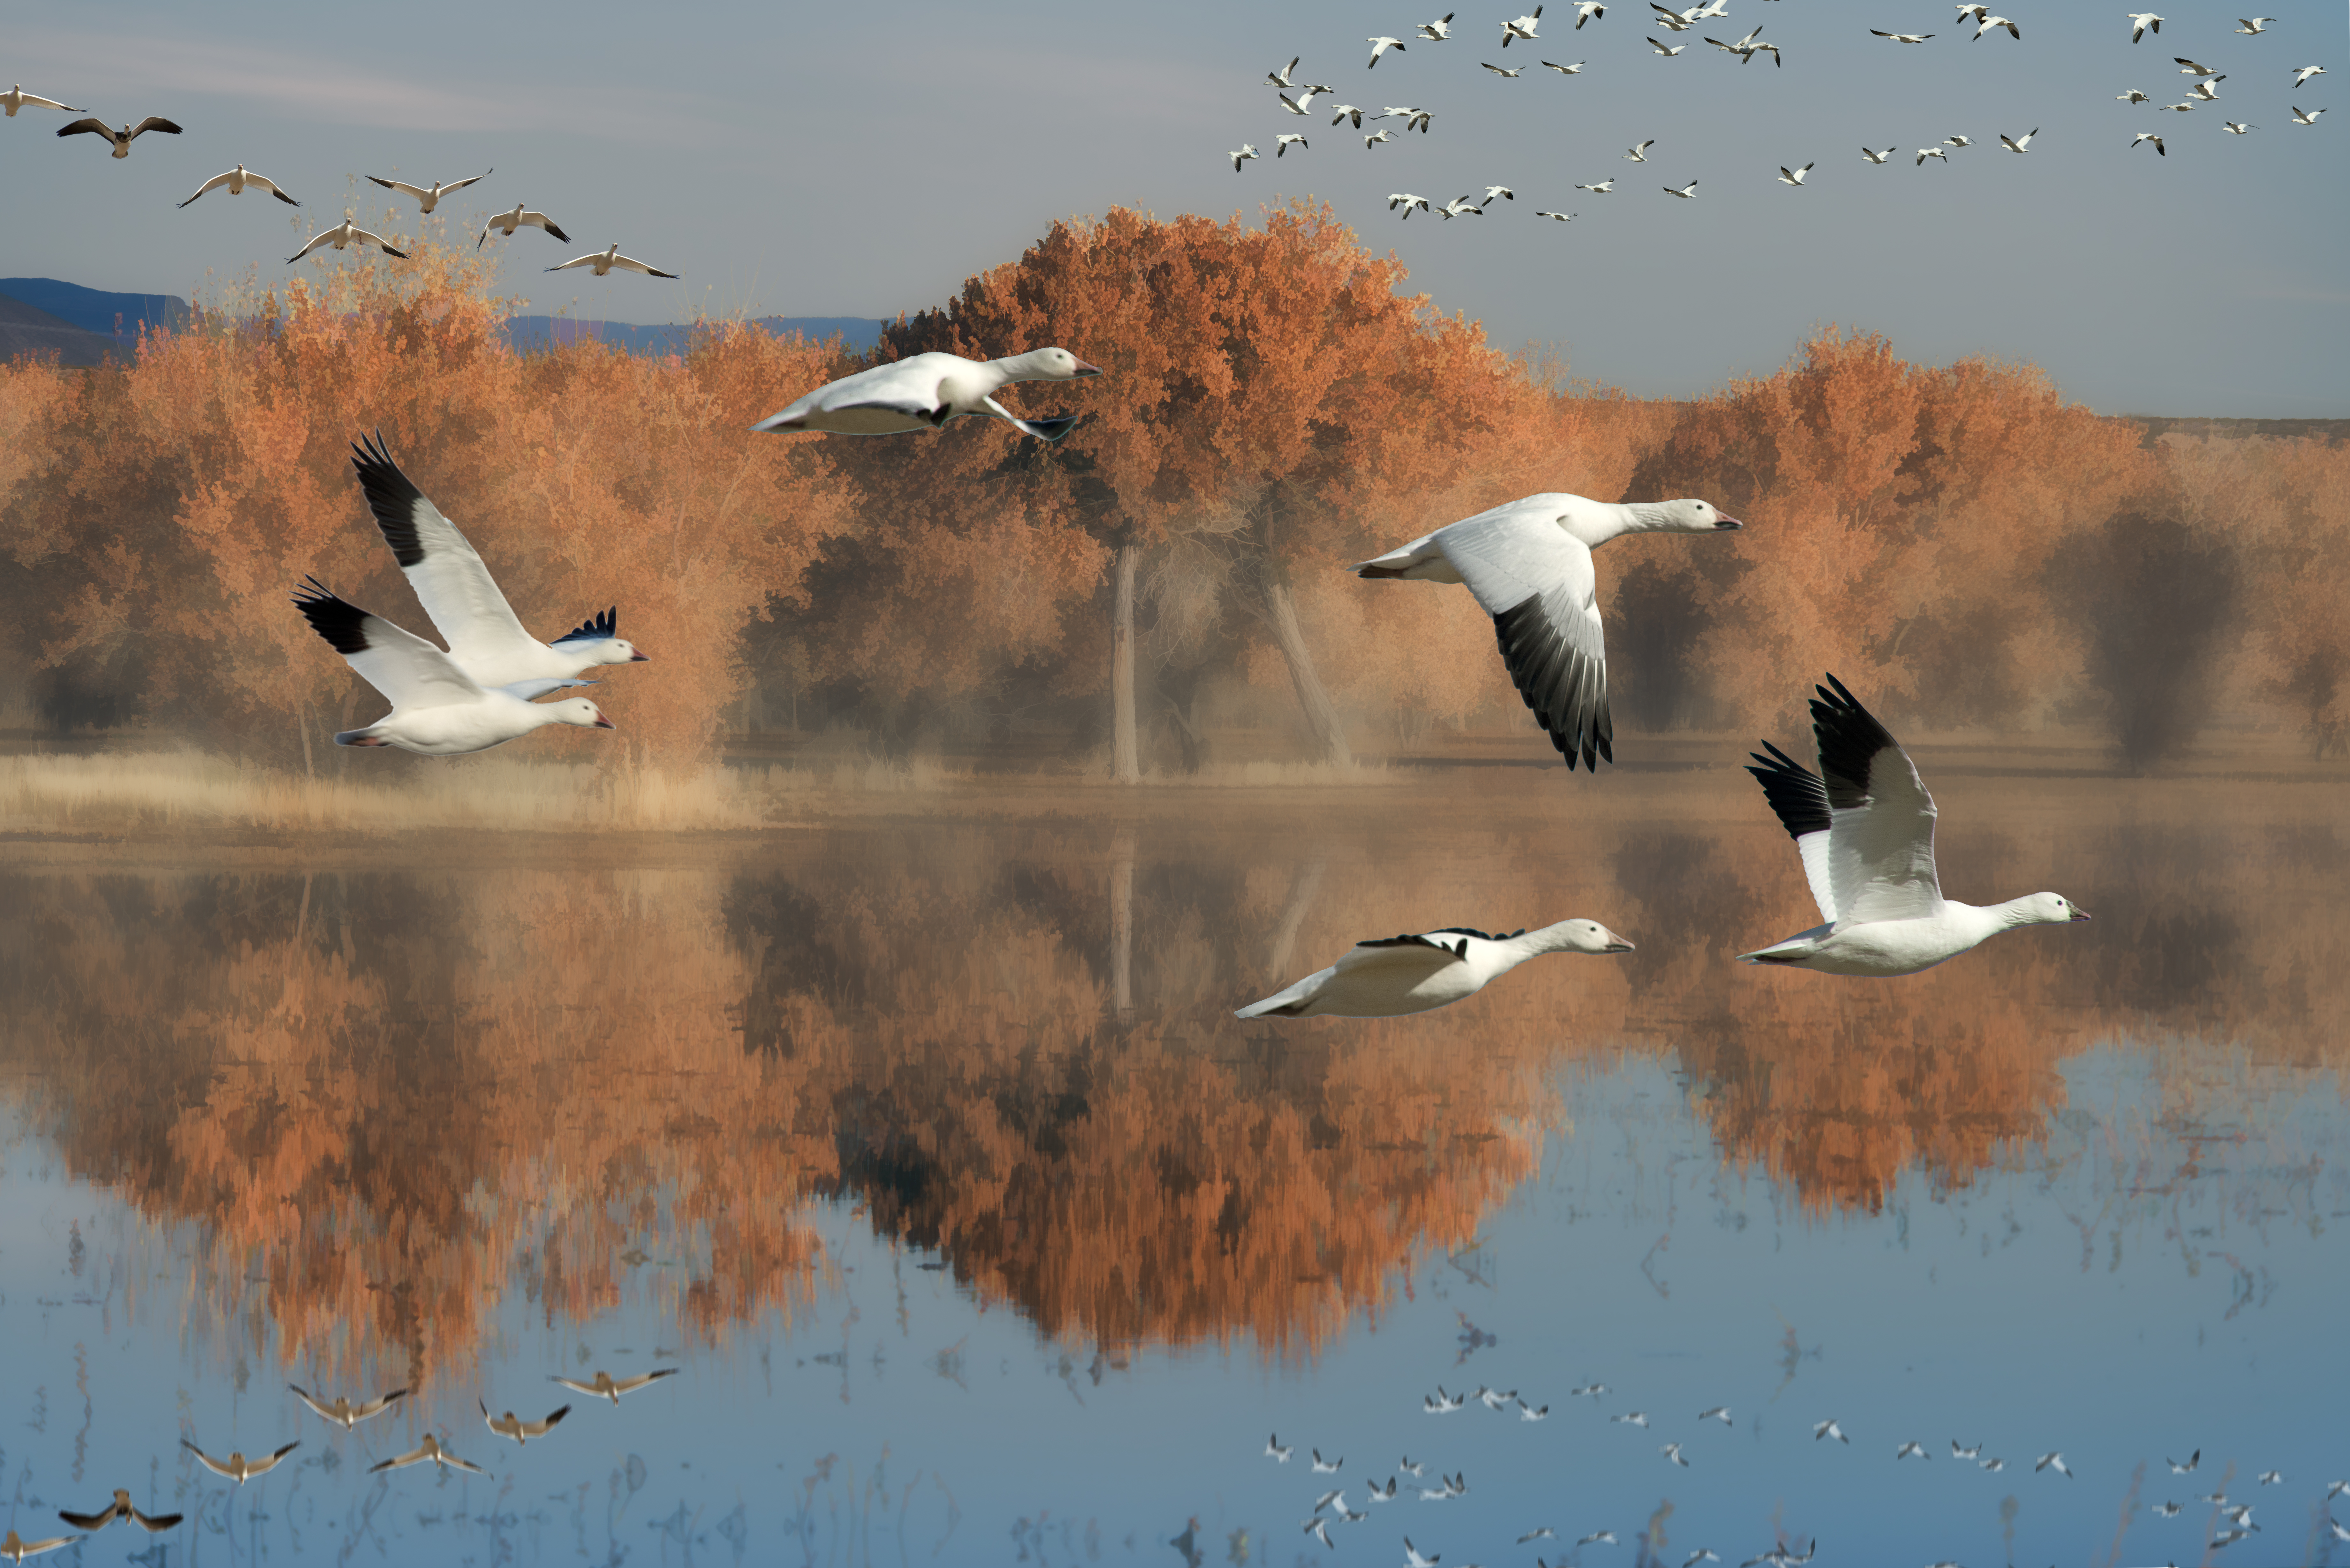
bird, morning, reflection, water bird, atmospheric phenomenon, perching bird